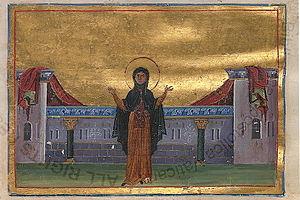
Théodora est une femme adultère d'Alexandrie, devenue moniale en se faisant passer pour un eunuque. Accusée par une jeune femme de l'avoir mise enceinte, elle est chassée du monastère pendant sept ans pour subvenir aux besoins de l'enfant. Son sexe n'est découvert qu'à sa mort en 491. Sainte orthodoxe fêtée le 11 septembre.